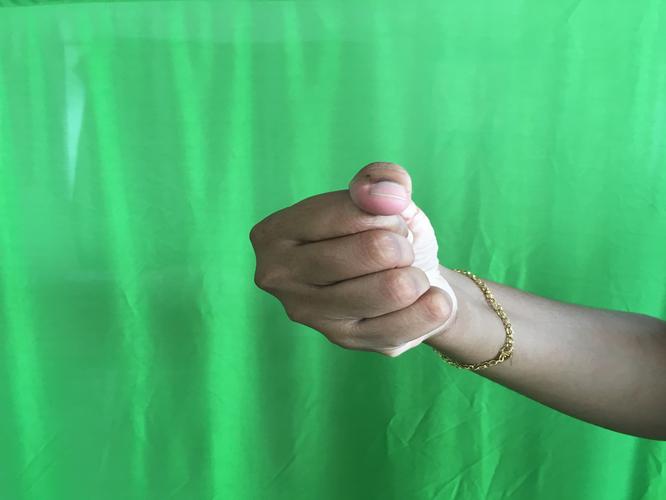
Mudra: Mushti
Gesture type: single_hand